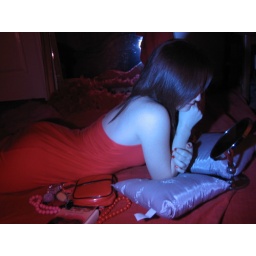
girl in blue light.